Glynn Lunney

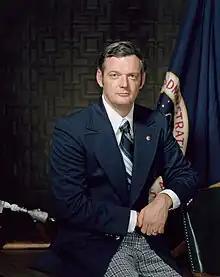
Glynn Lunney in 1974, as manager of the Apollo–Soyuz Test Project

Glynn Stephen Lunney (November 27, 1936 – March 19, 2021) was an American NASA engineer. An employee of NASA since its creation in 1958, Lunney was a flight director during the Gemini and Apollo programs, and was on duty during historic events such as the Apollo 11 lunar ascent and the pivotal hours of the Apollo 13 crisis. At the end of the Apollo program, he became manager of the Apollo–Soyuz Test Project, the first collaboration in spaceflight between the United States and the Soviet Union. Later, he served as manager of the Space Shuttle program before leaving NASA in 1985 and later becoming a vice president of the United Space Alliance.